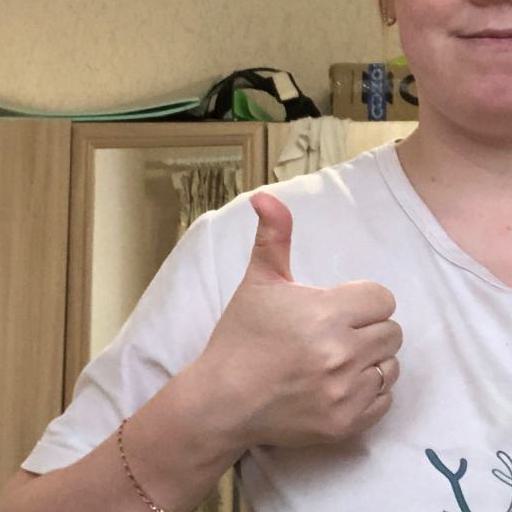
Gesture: like